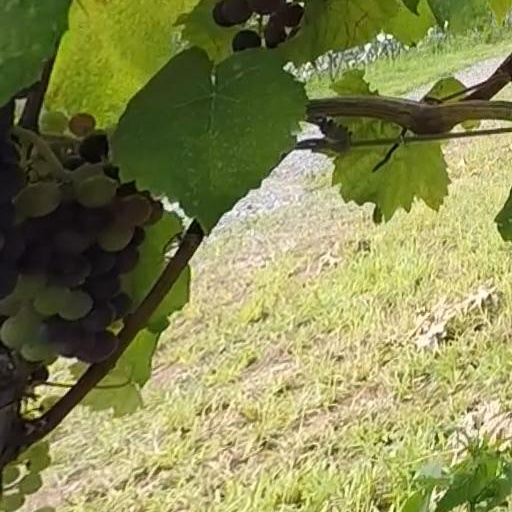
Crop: grape